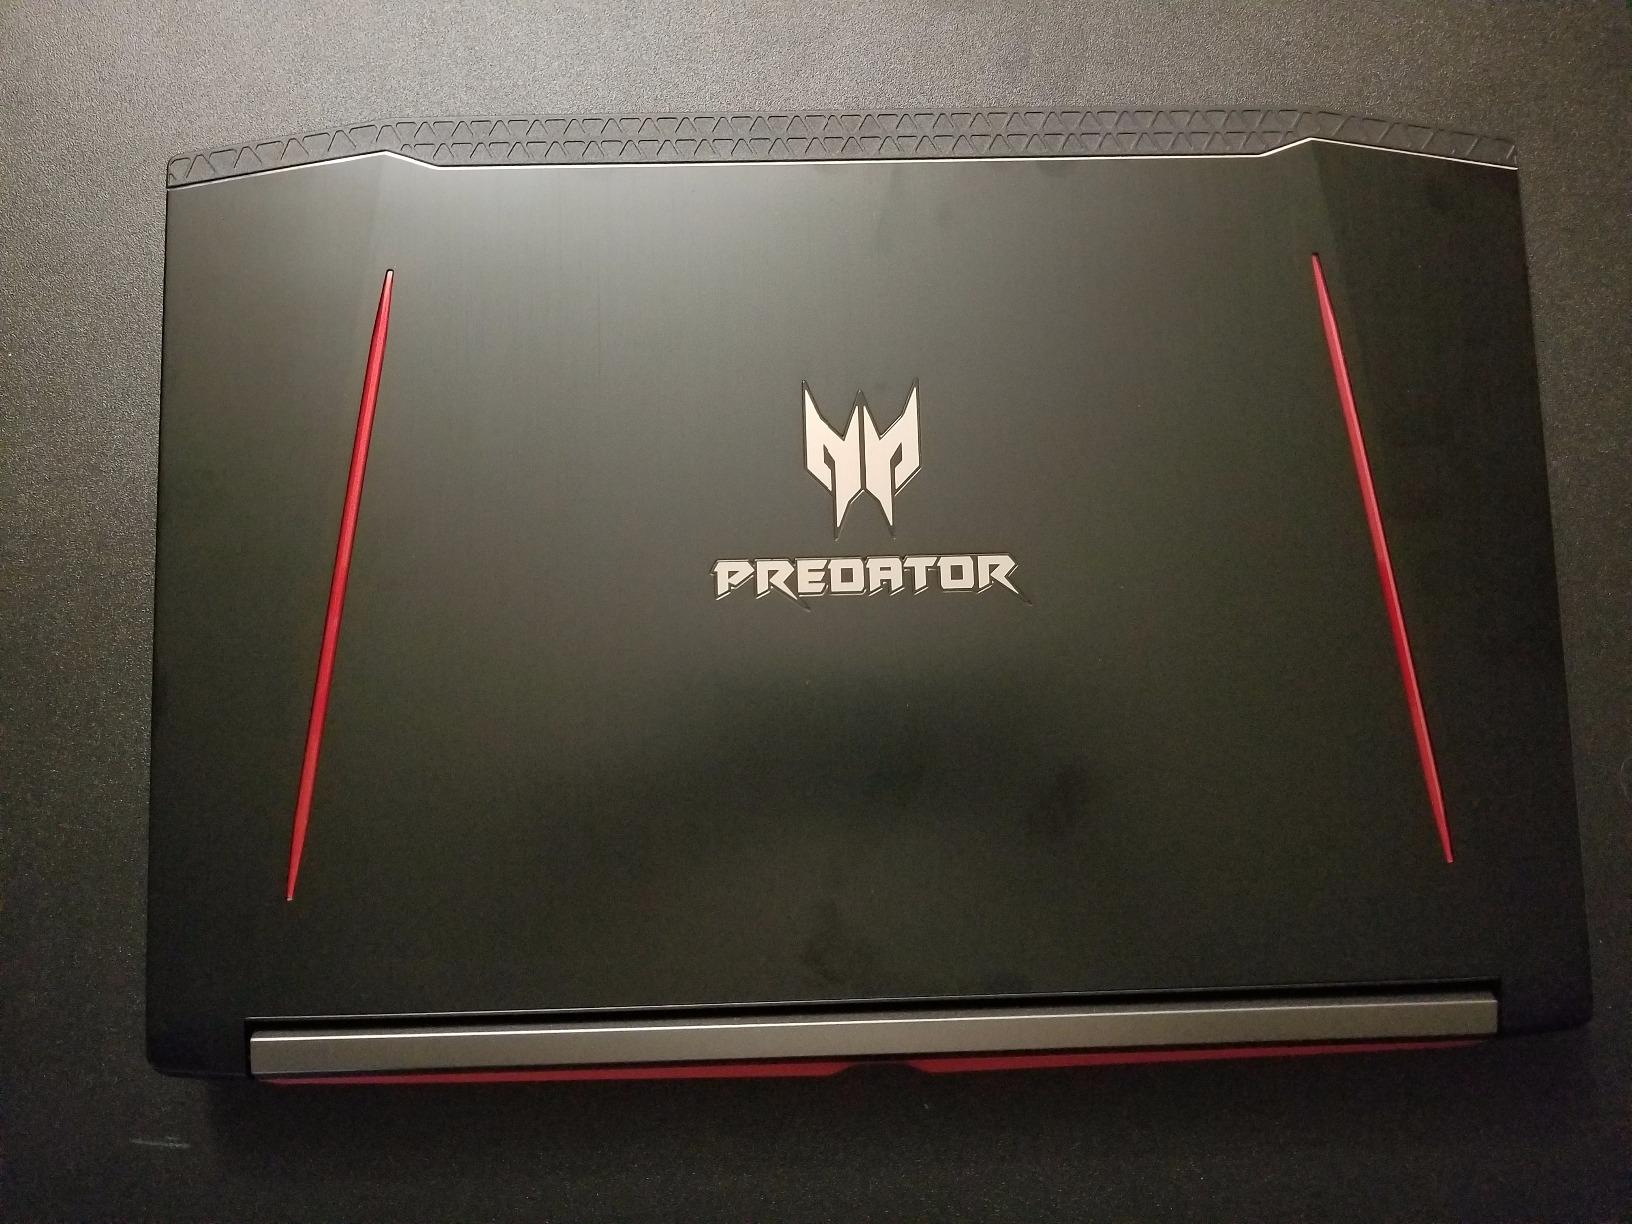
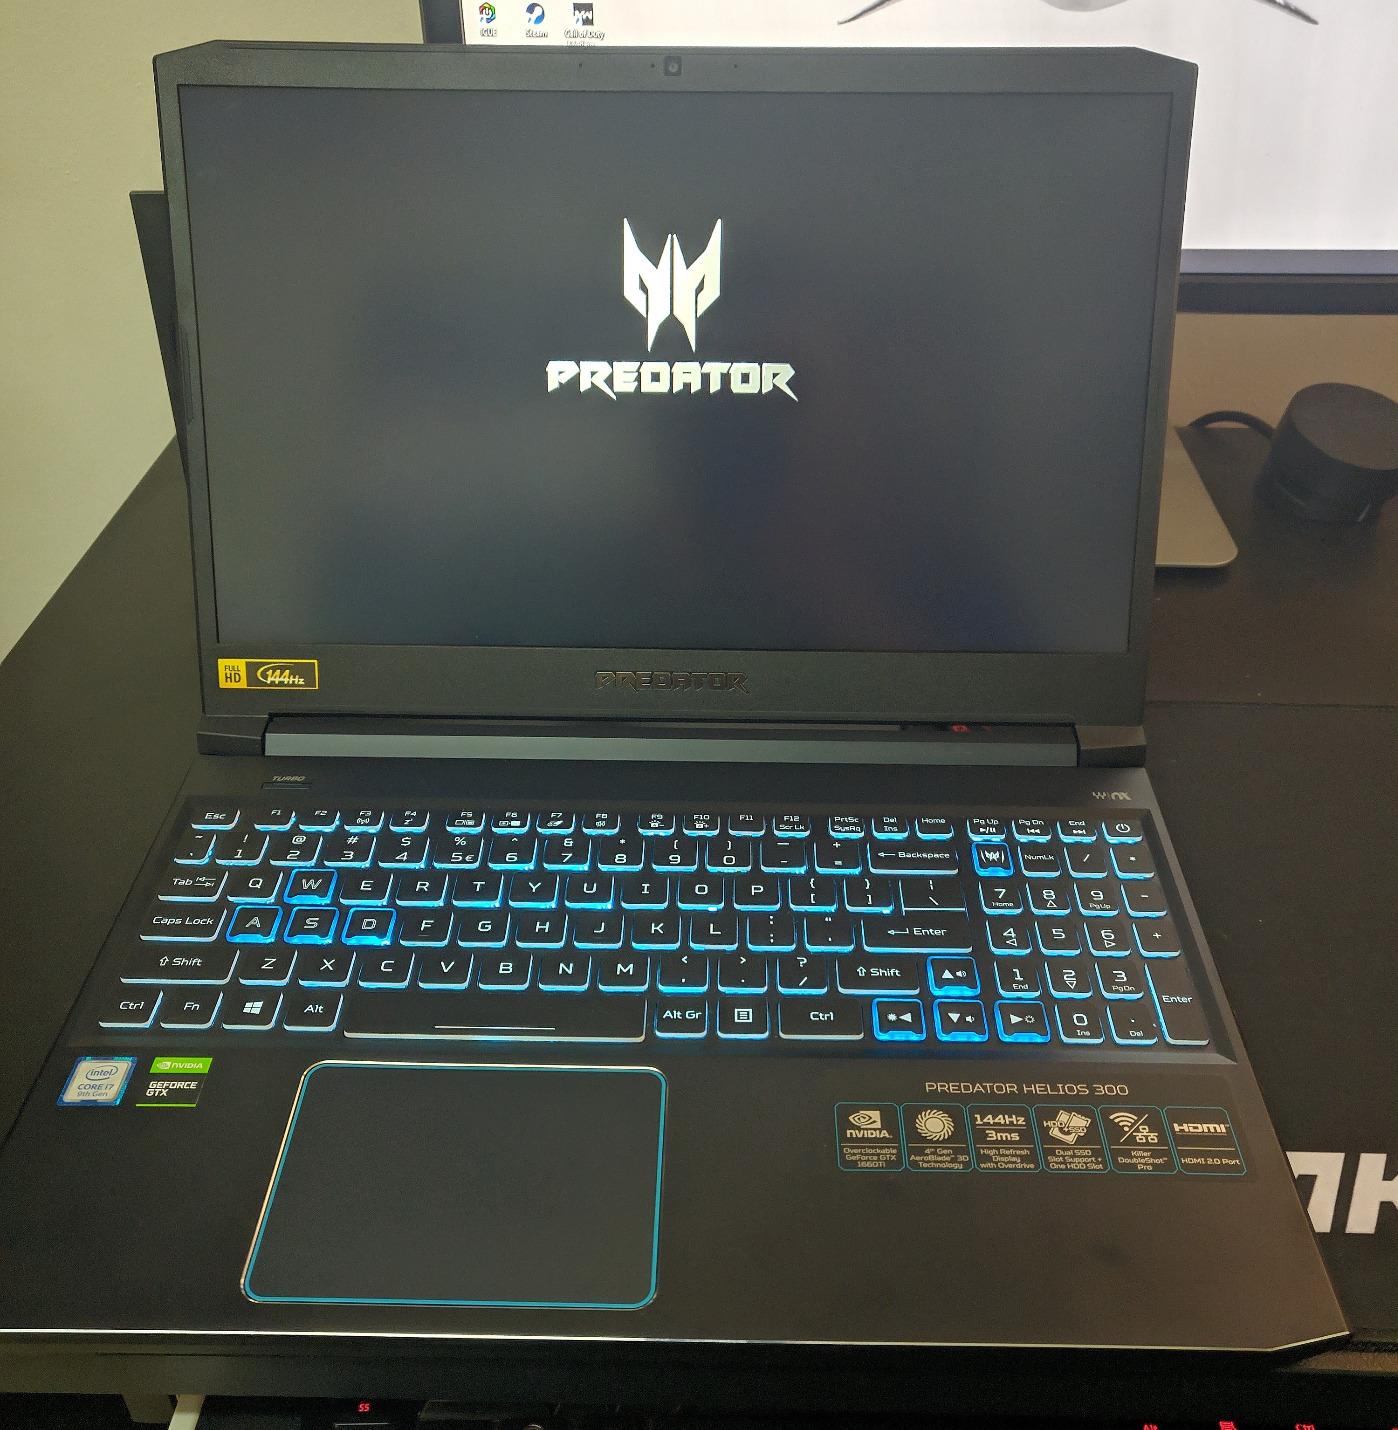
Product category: laptop
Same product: no